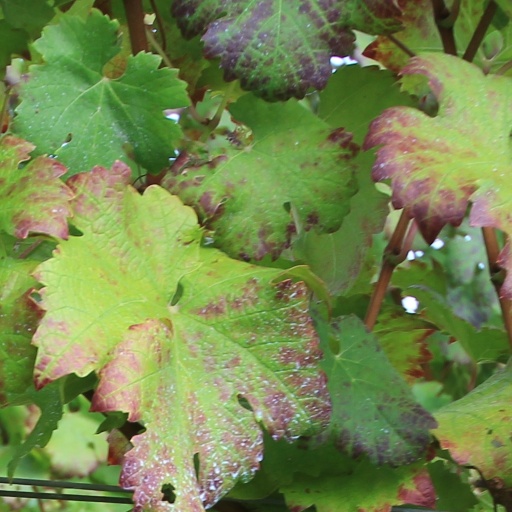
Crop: grape